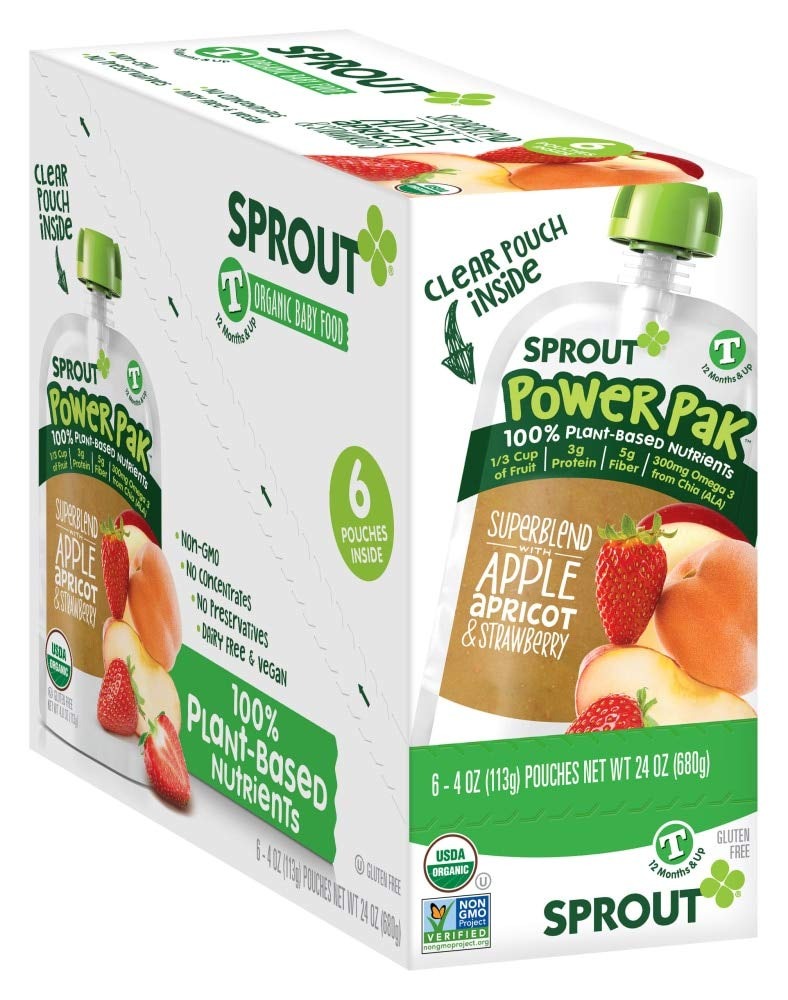
Item Name: Sprout Organic Baby Food, Stage 4 Toddler Pouches, Apple Apricot & Strawberry Power Pak, 4 Oz Purees (Pack of 6)
Bullet Point 1: TODDLER-APPROVED: Sprout Stage 4 Pouches offer delicious combinations of whole fruits & veggies to help your toddler get the nutrition they need; for babies and toddlers 12+ months
Bullet Point 2: CLEAN INGREDIENTS: Sprout Power Paks are USDA certified organic, non-GMO, gluten-free, dairy-free and vegan-friendly; they do not contain any concentrates or anything artificial
Bullet Point 3: NUTRIENT-RICH: Our Power Paks utilize plant-based nutrients and unique Superblends that deliver 3g of protein, 3-5g of fiber, Omega 3 from chia and a full serving of fruit per pouch
Bullet Point 4: TRUSTED BY FAMILIES: Sprout is committed to your little ones' well being; all of our baby and toddler foods are made from the cleanest ingredients and served in BPA-free packaging
Bullet Point 5: MORE TO LOVE: Try Sprout's full line of organic stage 2 and stage 3 baby food pouches, baby snack puffs, stage 4 toddler pouches, toddler snacks and toddler meals
Product Description: 12 months and up. Superblend mixed with organic apple, apricot & strawberry. 300 mg omega 3. 3 g protein. 4 g fiber. Gluten free. Vegan. USDA Organic. Certified Organic: Quality Assurance International. Non-GMO.. 6 pouches inside. Plant-based. Omega-3, protein, fiber superblend. Packed with protein, fiber & omegas! sproutorganics.com. 100% recycled paperboard. Recyclable
Value: 24.0
Unit: Ounce

Price: 13.535